Social security in Brazil

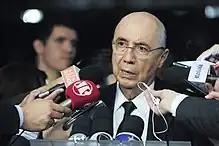
Henrique Meirelles, Minister of Finance in the Michel Temer government, responsible for the reform proposal.

At the end of 2016, the government of Michel Temer proposed a significant reform to the social security system, filed as PEC No. 287/2016 in the National Congress. This proposal aimed to address changes in retirement rules in response to increasing life expectancy and a shrinking working-age population, among other factors.